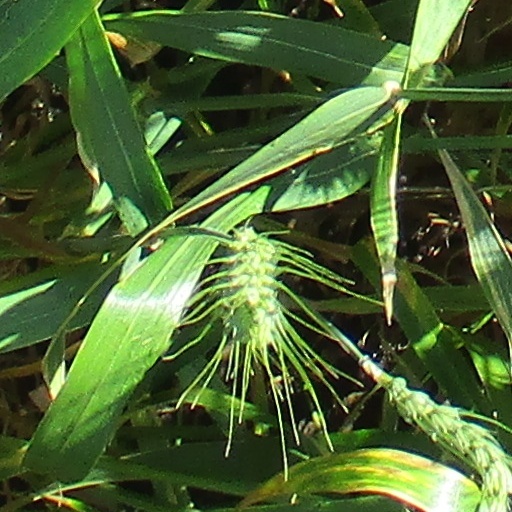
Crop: wheat